Malik Newman

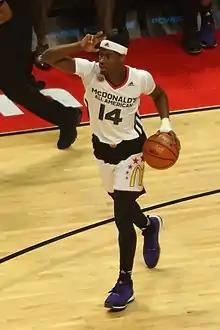
Newman at the 2015 McDonald's All-American Game

Newman attended Callaway High School in Jackson, Mississippi all four years of his high school basketball career. As a junior, Newman scored 25 points, 6 rebounds, and 2 blocks to defeat Vicksburg High School to win the 2014 Mississippi Class 5A Championship.